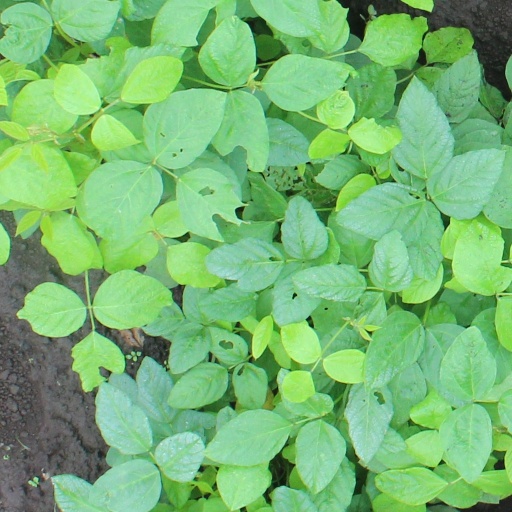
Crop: soybean